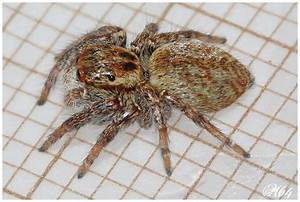
Label: ragno